No. 351 Squadron RAF

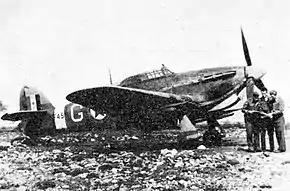
A Hurricane Mk IV of No. 351 Squadron

Nine days later, Hurricanes, escorted by a pair of Spitfires from No. 352 Squadron, flew a patrol over the island of Rab and adjacent areas of the Adriatic, but were unable to positively identify any targets. On 4 November, aircraft from No. 351 Squadron, again escorted by two Spitfires, were tasked with interdicting road communications between Bihać and Knin. One aircraft developed engine trouble and had to return to base, but the rest continued with the mission. They ran into heavy anti-aircraft fire near Knin, and one aircraft was shot down, the pilot bailing out and being captured by the Germans. The next mission, on 9 November, was hampered by extremely poor weather over the target area near Trebinje. One aircraft flew into a mountain, killing the pilot, and another suffered engine trouble and crash-landed near Trebinje, the pilot escaping unhurt.